Meadville, Pennsylvania

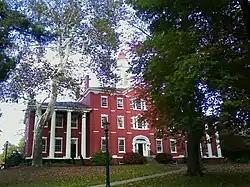
Bentley Hall on the campus of Allegheny College

Meadville is the home of Allegheny College, a liberal arts college with approximately 1,700 students. Allegheny was founded in April 1815 by the Reverend Timothy Alden, a graduate of Harvard's School of Divinity. The college was historically affiliated with the United Methodist Church after 1833, although it is currently non-sectarian. The first class, consisting of four male students, began their studies on July 4, 1816, without any formal academic buildings. Within six years, Alden accumulated sufficient funds to begin building a campus. The first building erected, the library, was designed by Alden himself, and is a notable example of early American architecture. Bentley Hall is named in honor of Dr. William Bentley, who donated his private library to the college, a collection of considerable value and significance. In 1824, Thomas Jefferson wrote to Alden, expressing the hope that his University of Virginia could someday possess the richness of Allegheny's library. Alden served as president of the college until 1831, when financial and enrollment difficulties forced his resignation. Ruter Hall was built in 1853.